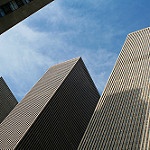
Label: buildings